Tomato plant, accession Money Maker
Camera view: vertical (180 deg); turntable rotation: 300 degrees
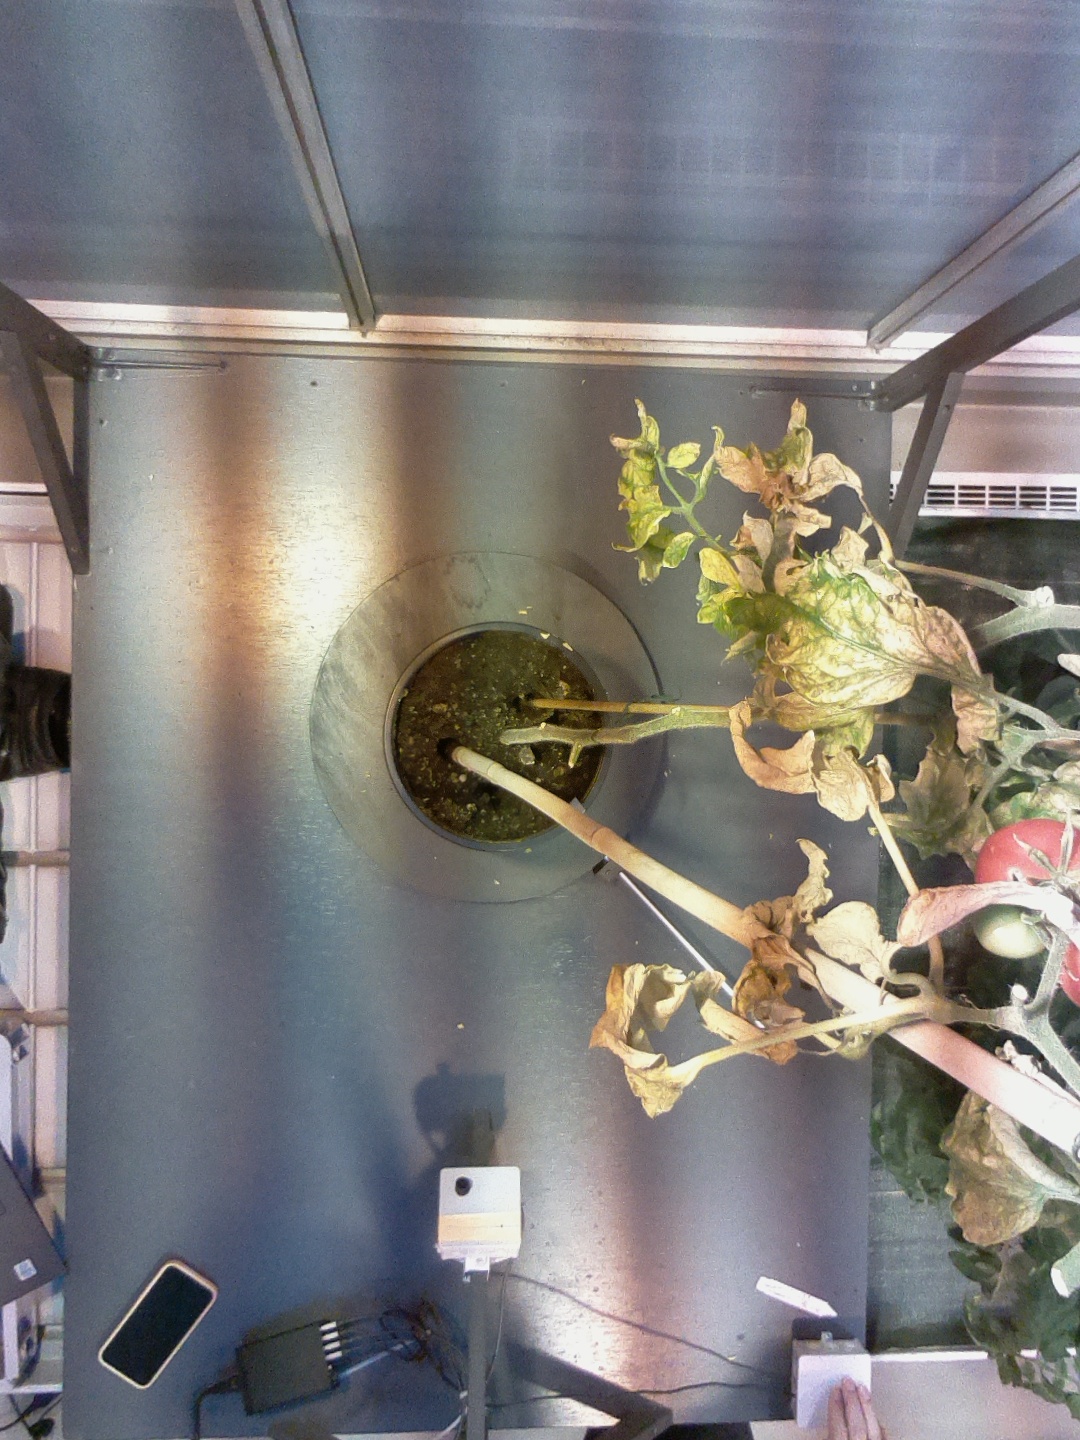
BBCH growth stage 84: 40%-50% of fruits show typical fully ripe color